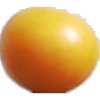
Label: cherry_wax_yellow